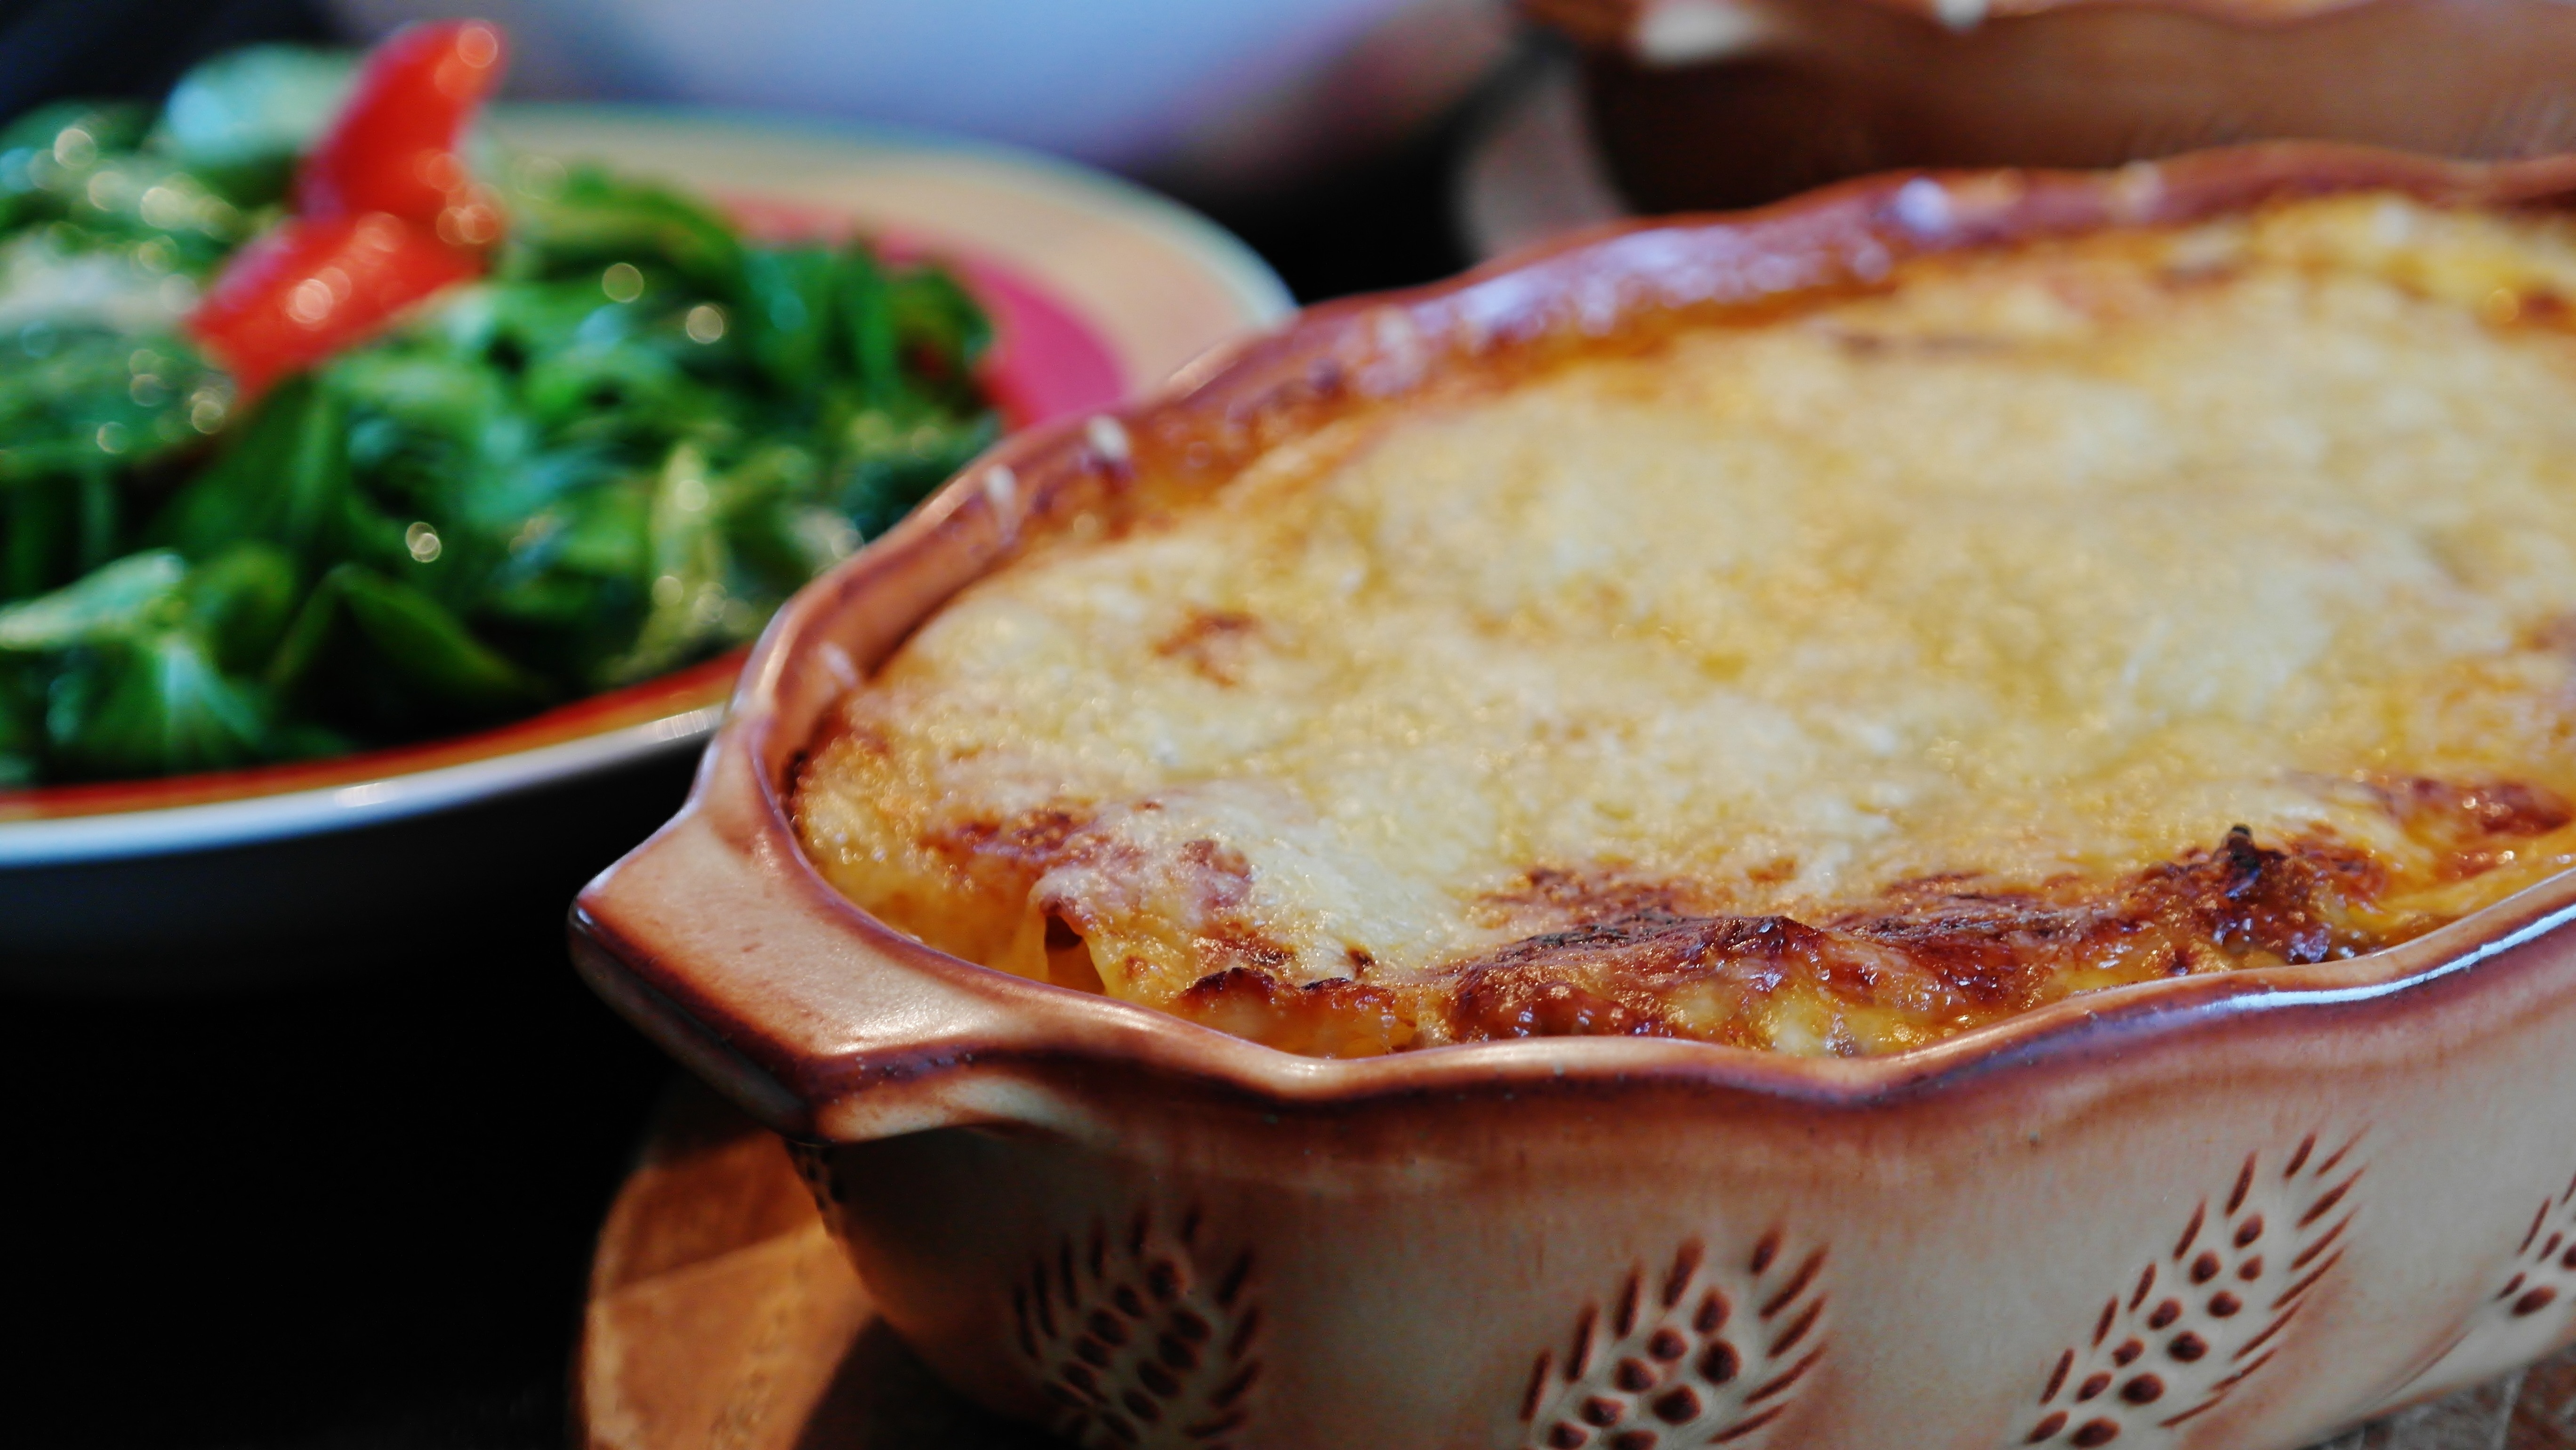
dish, meal, food, produce, vegetable, ceramic, breakfast, dessert, eat, cuisine, cheese, cook, noodles, tomatoes, court, italian, baking dish, scalloped, lasagna, cottage pie, ceramic mould